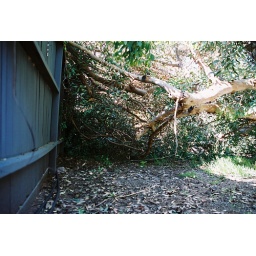
tree fell on house in La Jolla in Feb.2005